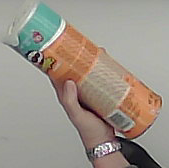
Product: pringles_paprika